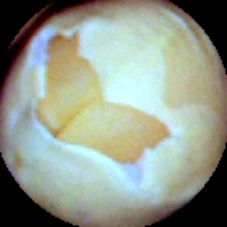
Label: Skin-damaged